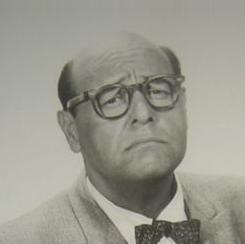
Age: 48